Leung Yiu-chung

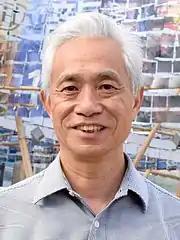

Leung Yiu-chung (born 19 May 1953) is a Hong Kong politician. He is a member of the pro-labour Neighbourhood and Worker's Service Centre, which is a part of the pan-democracy camp. He has had a long-standing tenure as a member of the Legislative Council of Hong Kong. Between 1998 and 2016, he represented the New Territories West geographical constituency, and from 2016 to 2020, he represented the District Council (Second) functional constituency. Leung has also served as a member of the Kwai Tsing District Council since 1985.